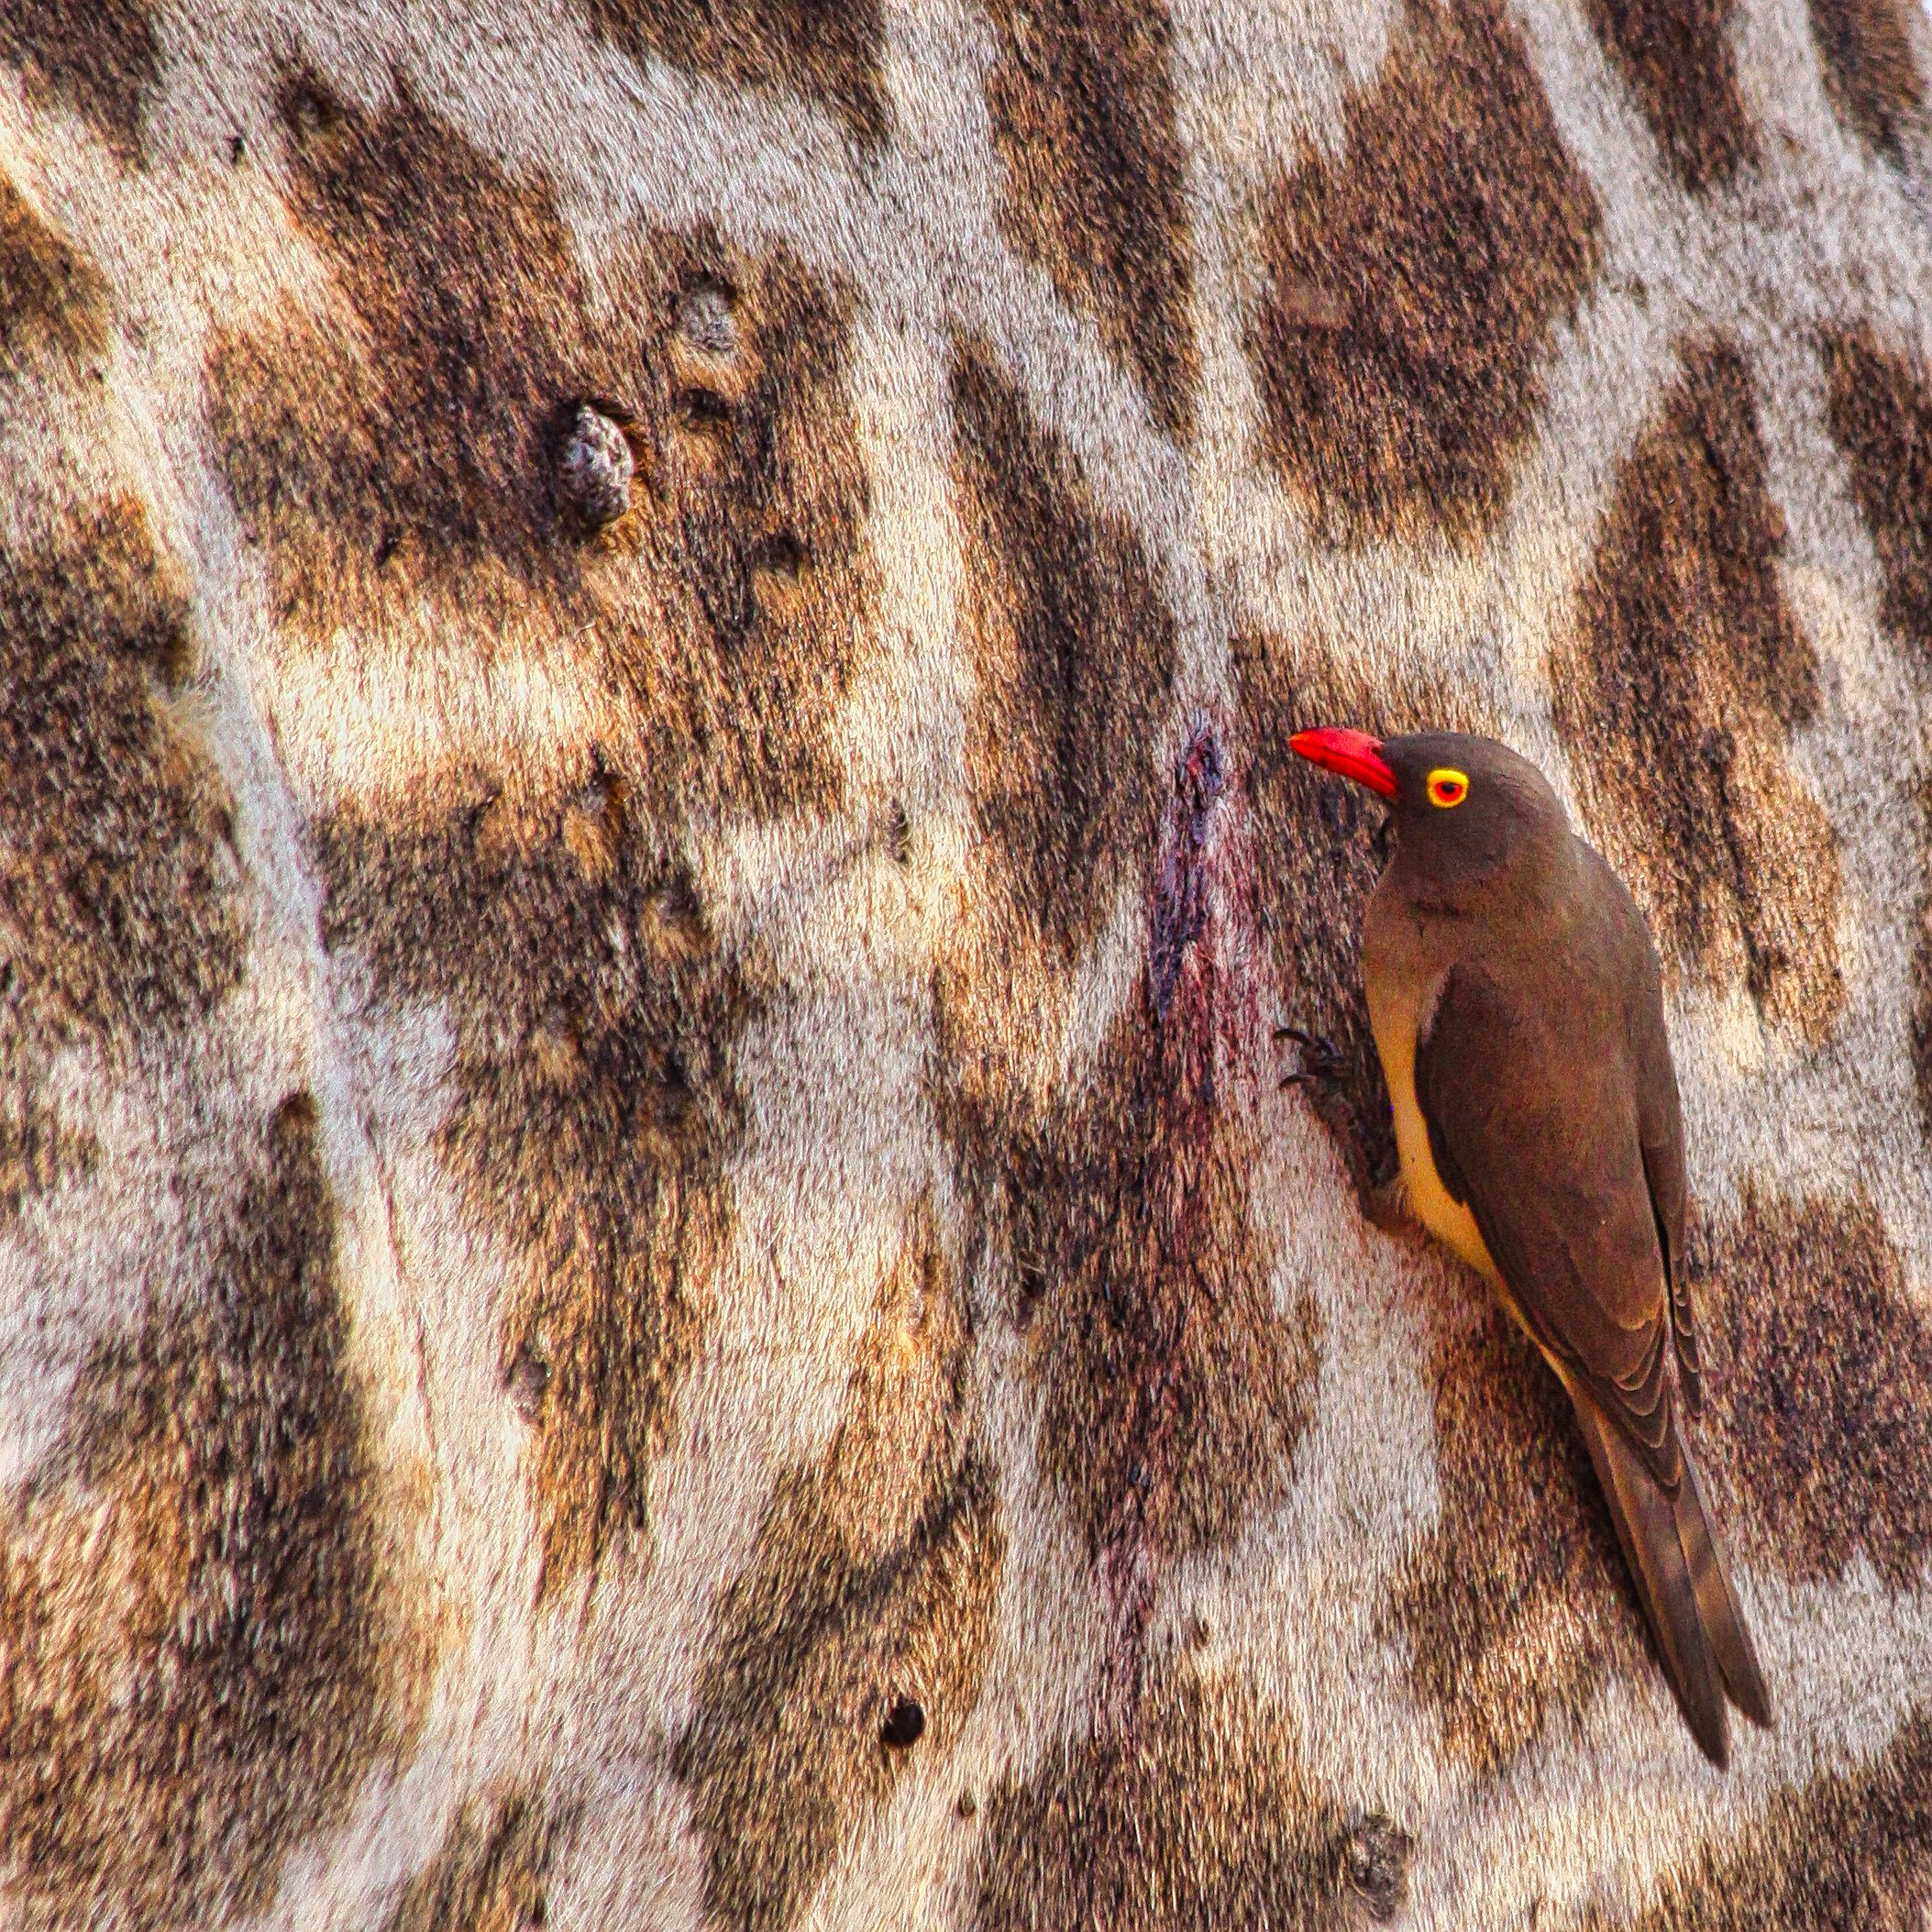
Red-billed oxpecker
This image shows a red-billed oxpecker. It appears to be perched on an animal. There are some cuts and blood on the animal's skin. The oxpecker is distinguished by its bright red beak and yellow eye ring. Its plumage is dark brown with bright yellow, and its talons are short and sharply curved.
A vivid wildlife scene, a red-billed oxpecker clings to a bloodied and wounded animal hide with its sharp talons. It appears to be feeding on the animal's hide, as it seems to be concentrated on the blood. The photo was taken from a medium side angle in natural light to highlight the bird and the skin of the animal with details visible. The bird looks a bit scary,
Labels: Animal, Beak, Bird, Finch, Blackbird, Wildlife, Mammal, Bee Eater, Wren, Oxpecker
Camera: Canon Canon EOS 50D
Lens: 70.0 - 300.0 mm, Canon EF 70-300mm f/4-5.6 IS USM
Aperture: F8
Exposure: 1/400 sec
ISO: 640
Focal length: 300.0 mm